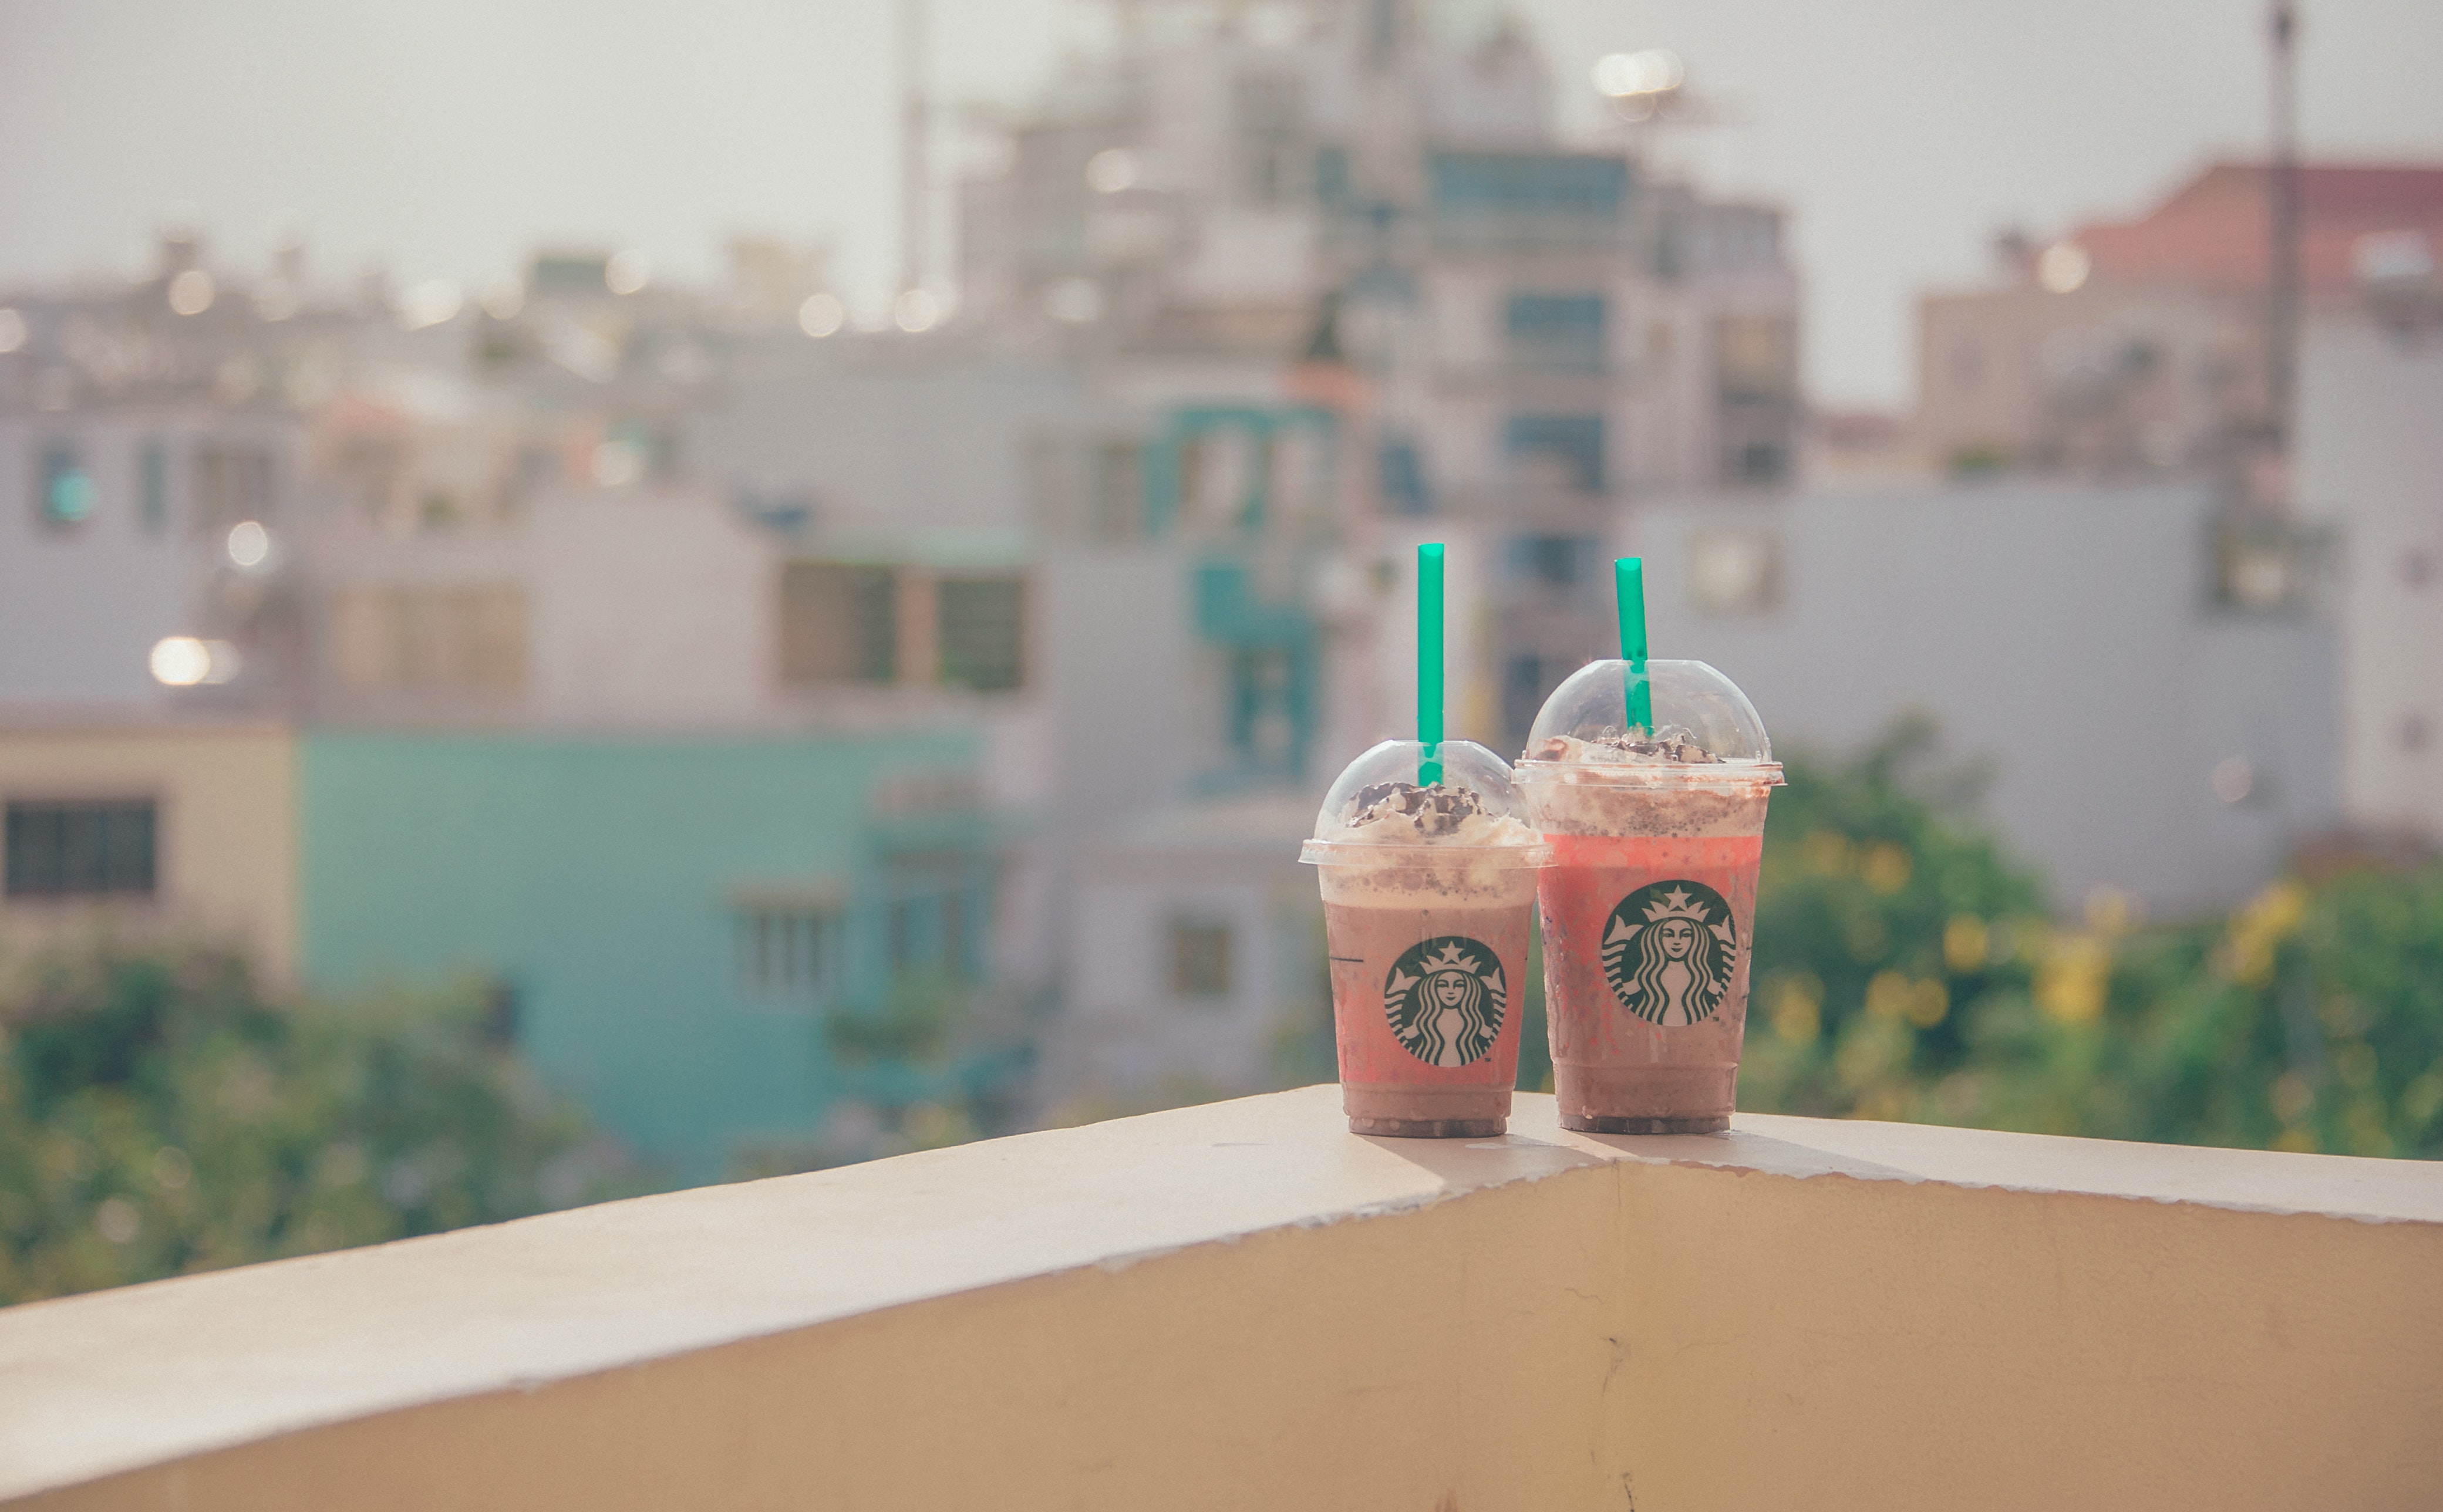
drink, vacation